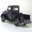
Label: pickup_truck